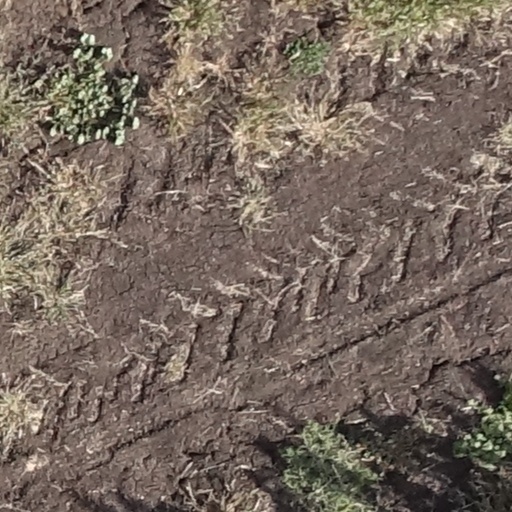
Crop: sorghum